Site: brandenburg
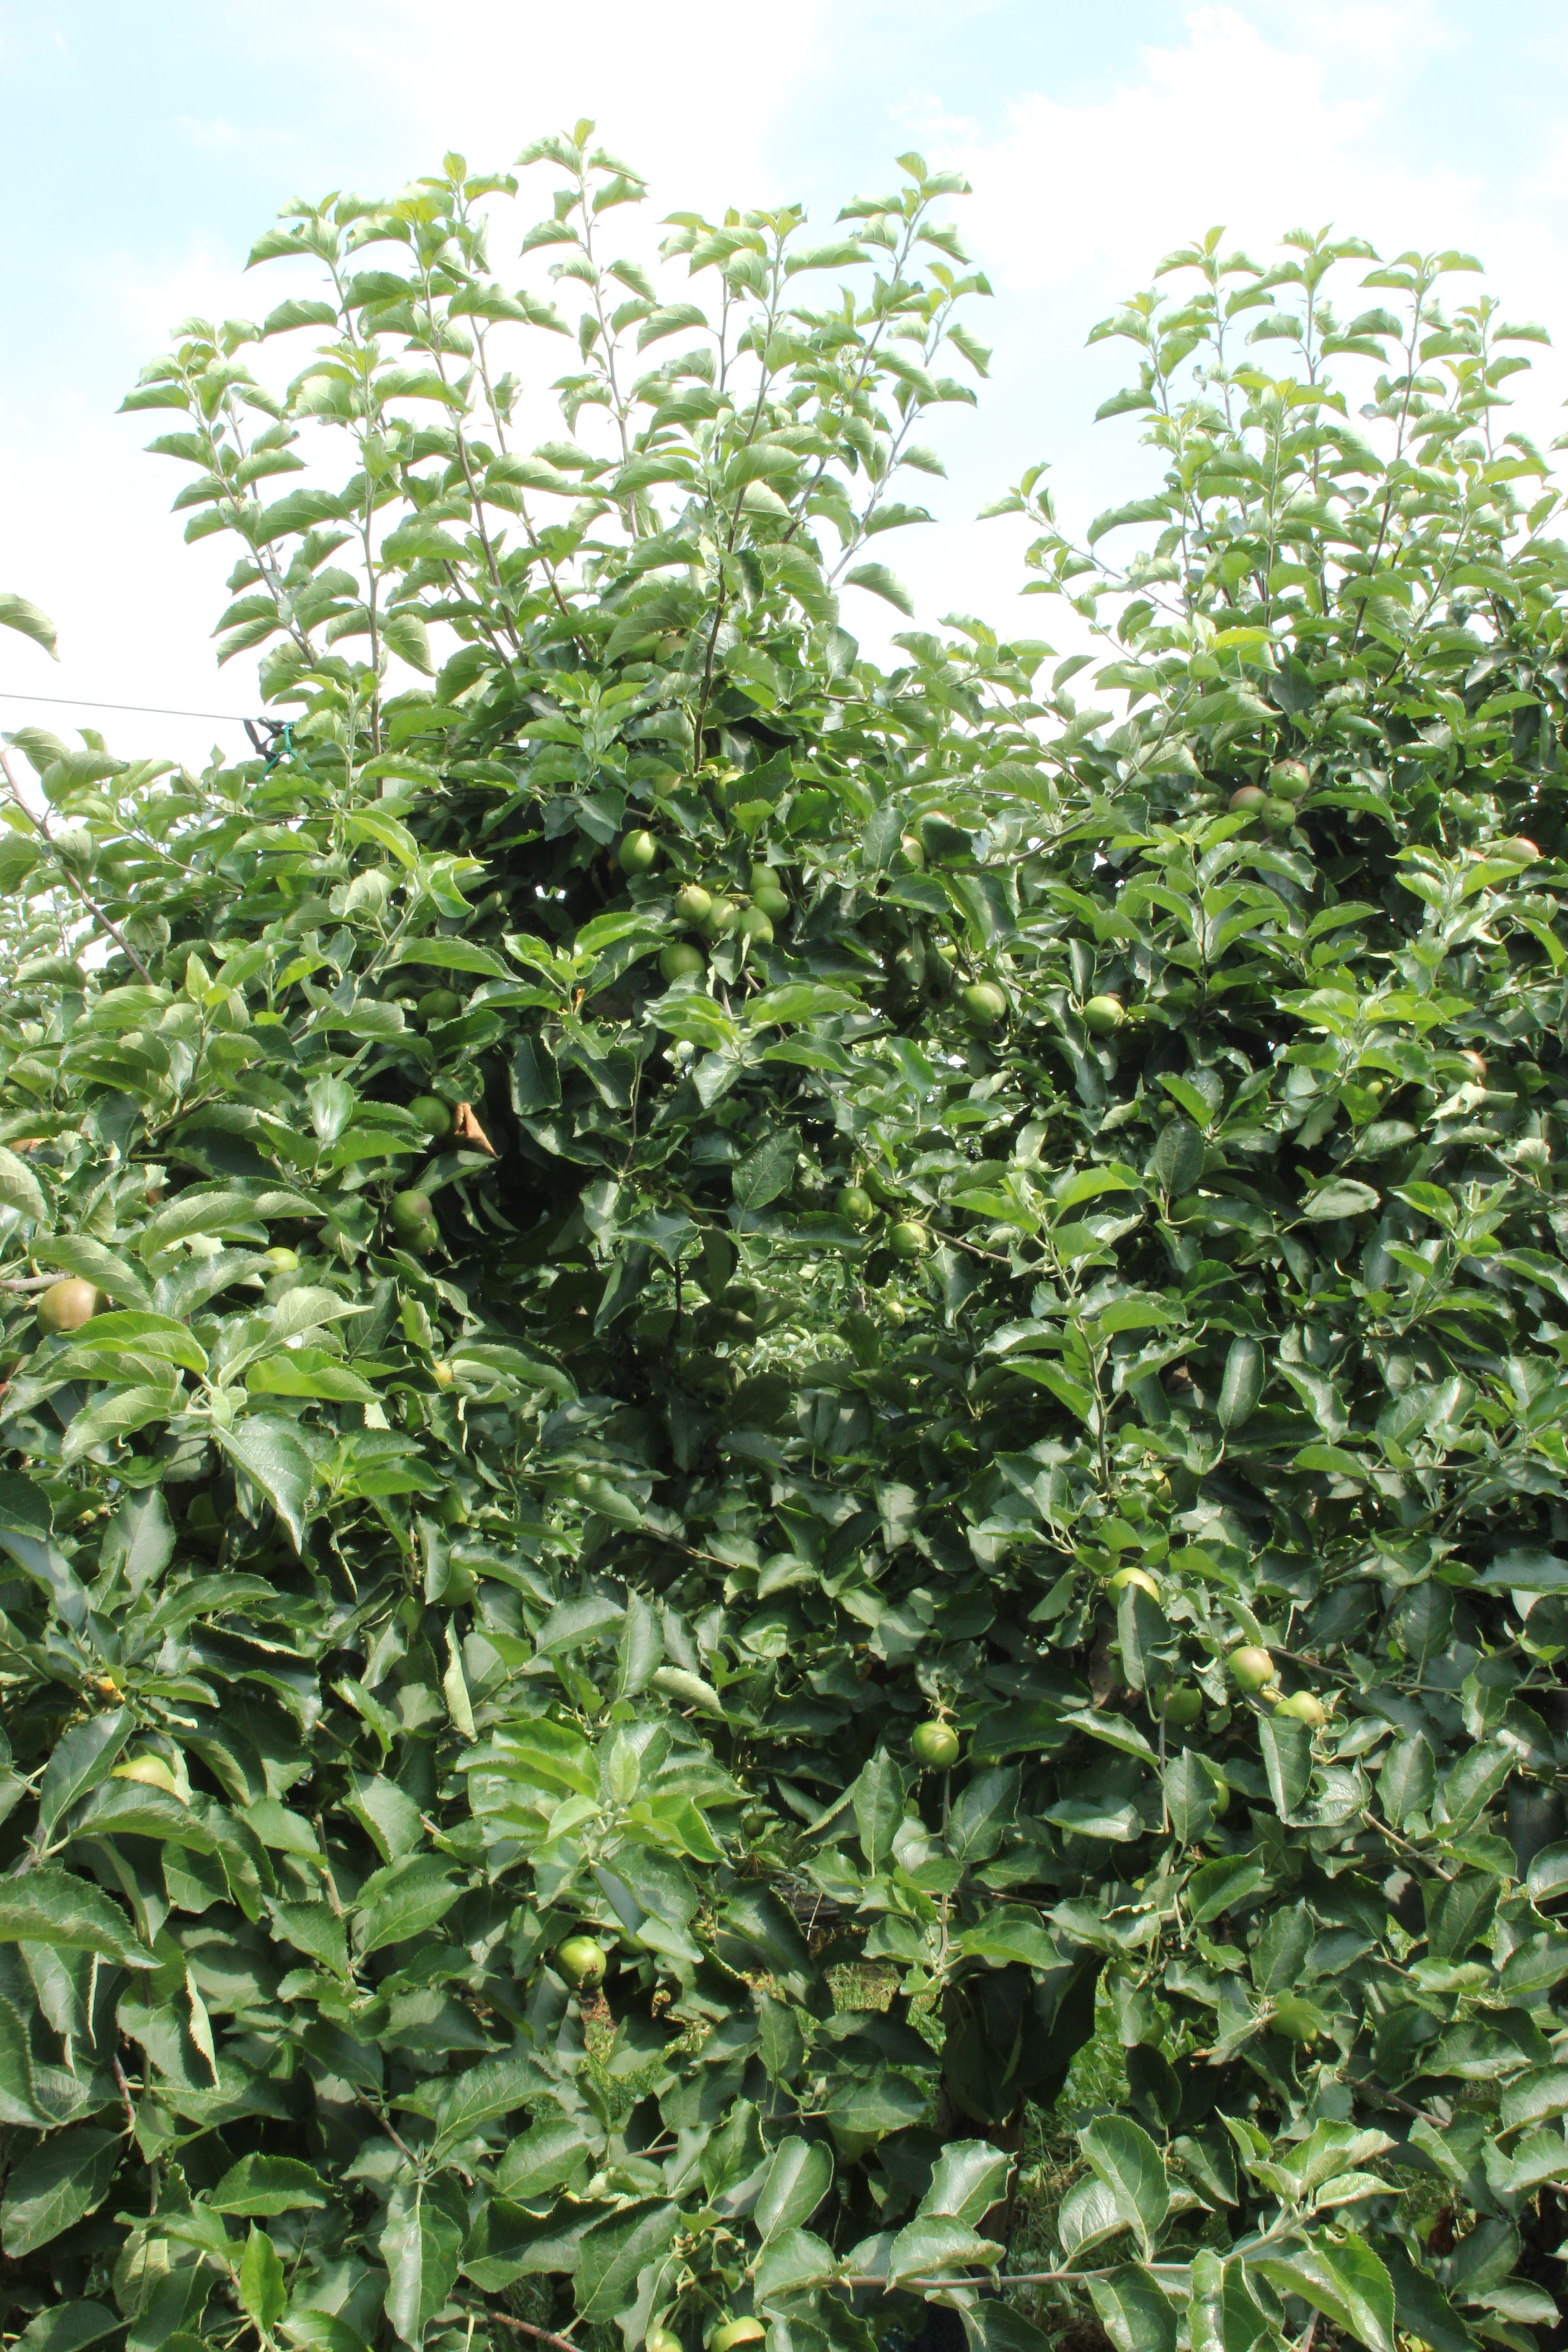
Growth stage (BBCH 74): Development of fruit